Madurai Maqbara

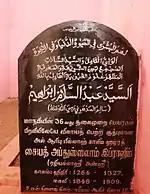
The plaque mounted on the grave of Saalim Hazrat

The elder son of Chinna Hazrat was Abdus Salaam Ibrahim (Saalim Hazrat) whose birth itself was said to be a miracle. He was very tiny: half the size of a sparrow. Physicians said that the child would not live but, to their wonder, he grew gigantic. He was very much God-fearing right from his childhood days. Once, he was watching a procession which was heading towards a nearby temple with all fun and some music. Muhammad appeared and said, "This is not the objective for which you are born." Realizing the mistake Saalim Hazrat went home. Saalim Hazrat was brought up in an Islamic environment by His father Meer Amjad Ibrahim Hazrat and he was a waliyullah from his birth.